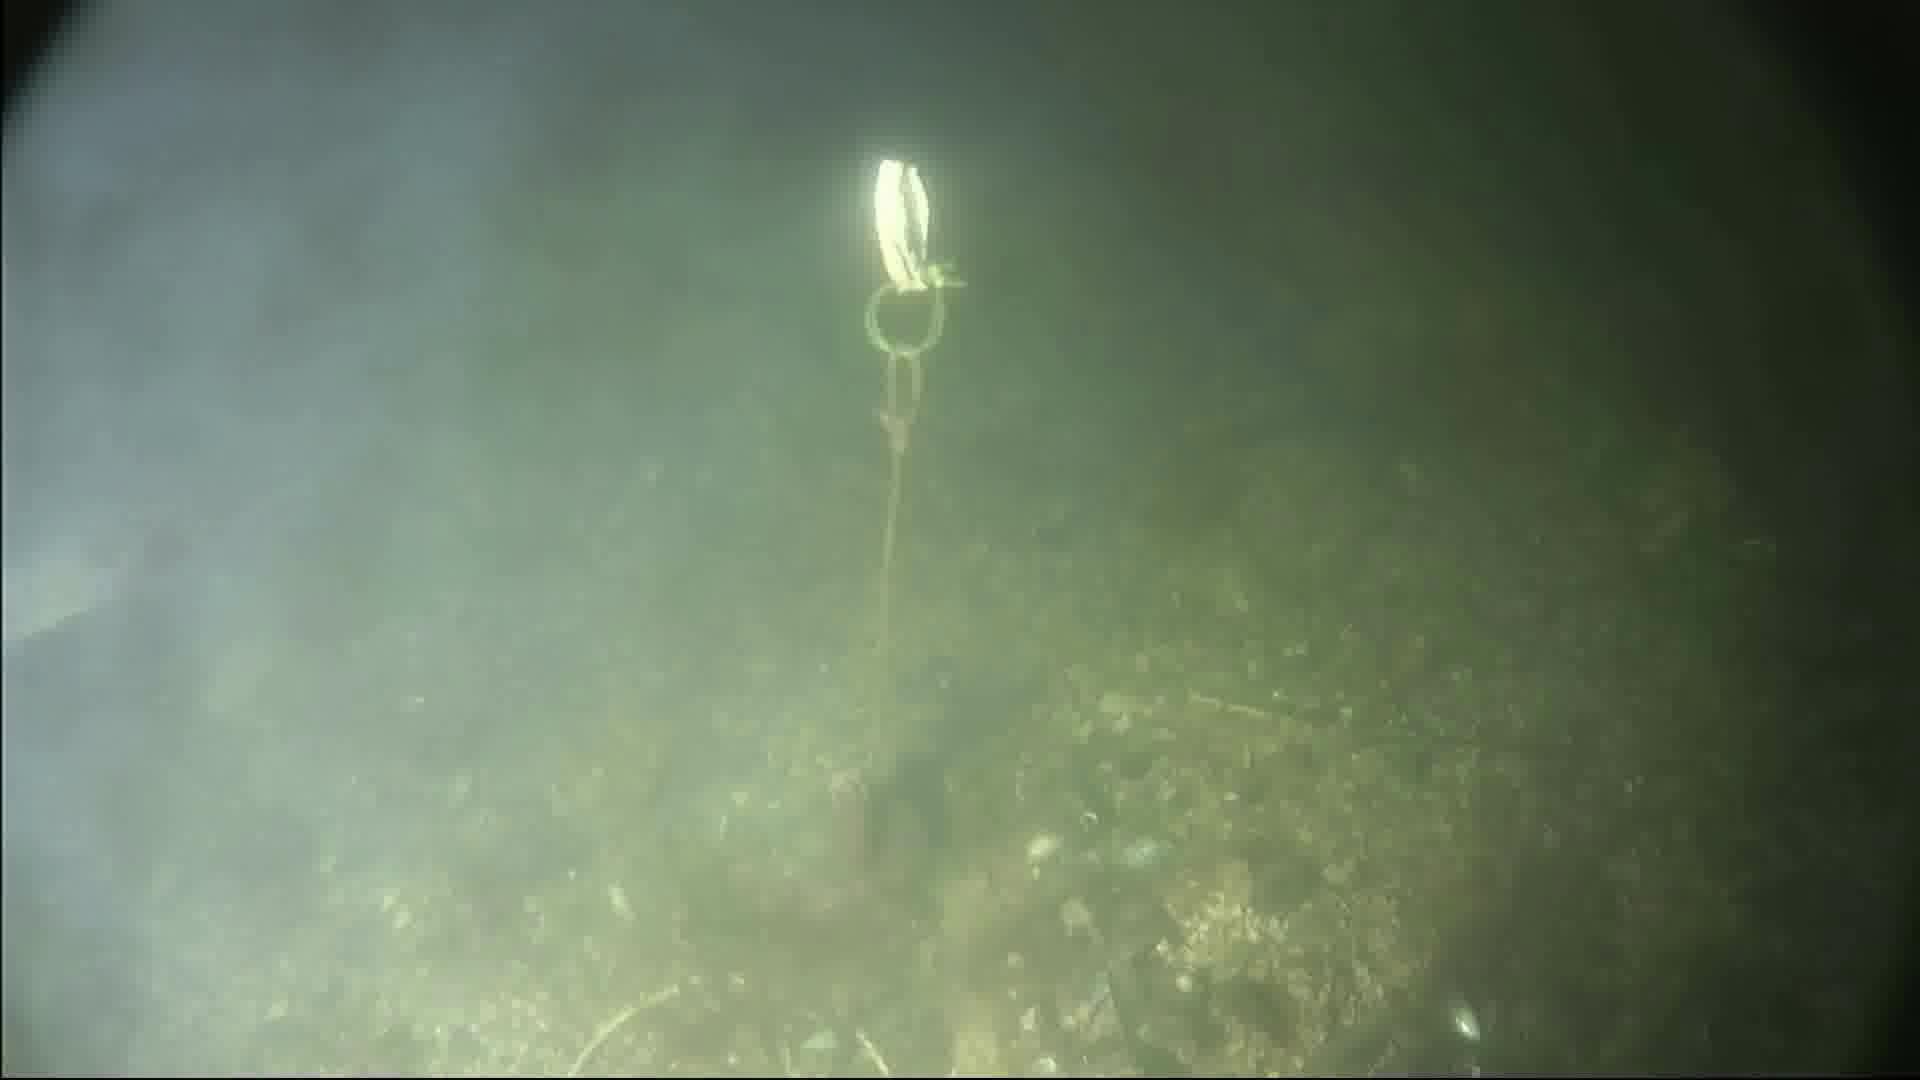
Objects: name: fish
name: crab